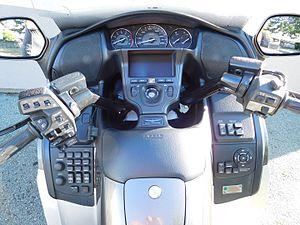
Honda Goldwing 1800